Rodney Durbach

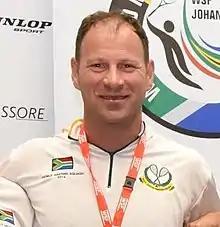
Rodney Durbach (2016)

Rodney Durbach (born 18 April 1972 in Potchefstroom, South Africa) is a professional squash player from South Africa.